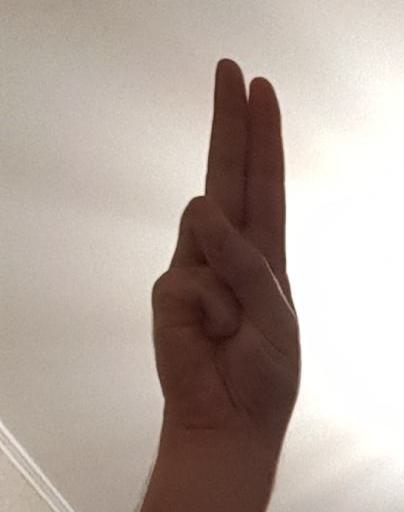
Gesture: two_up